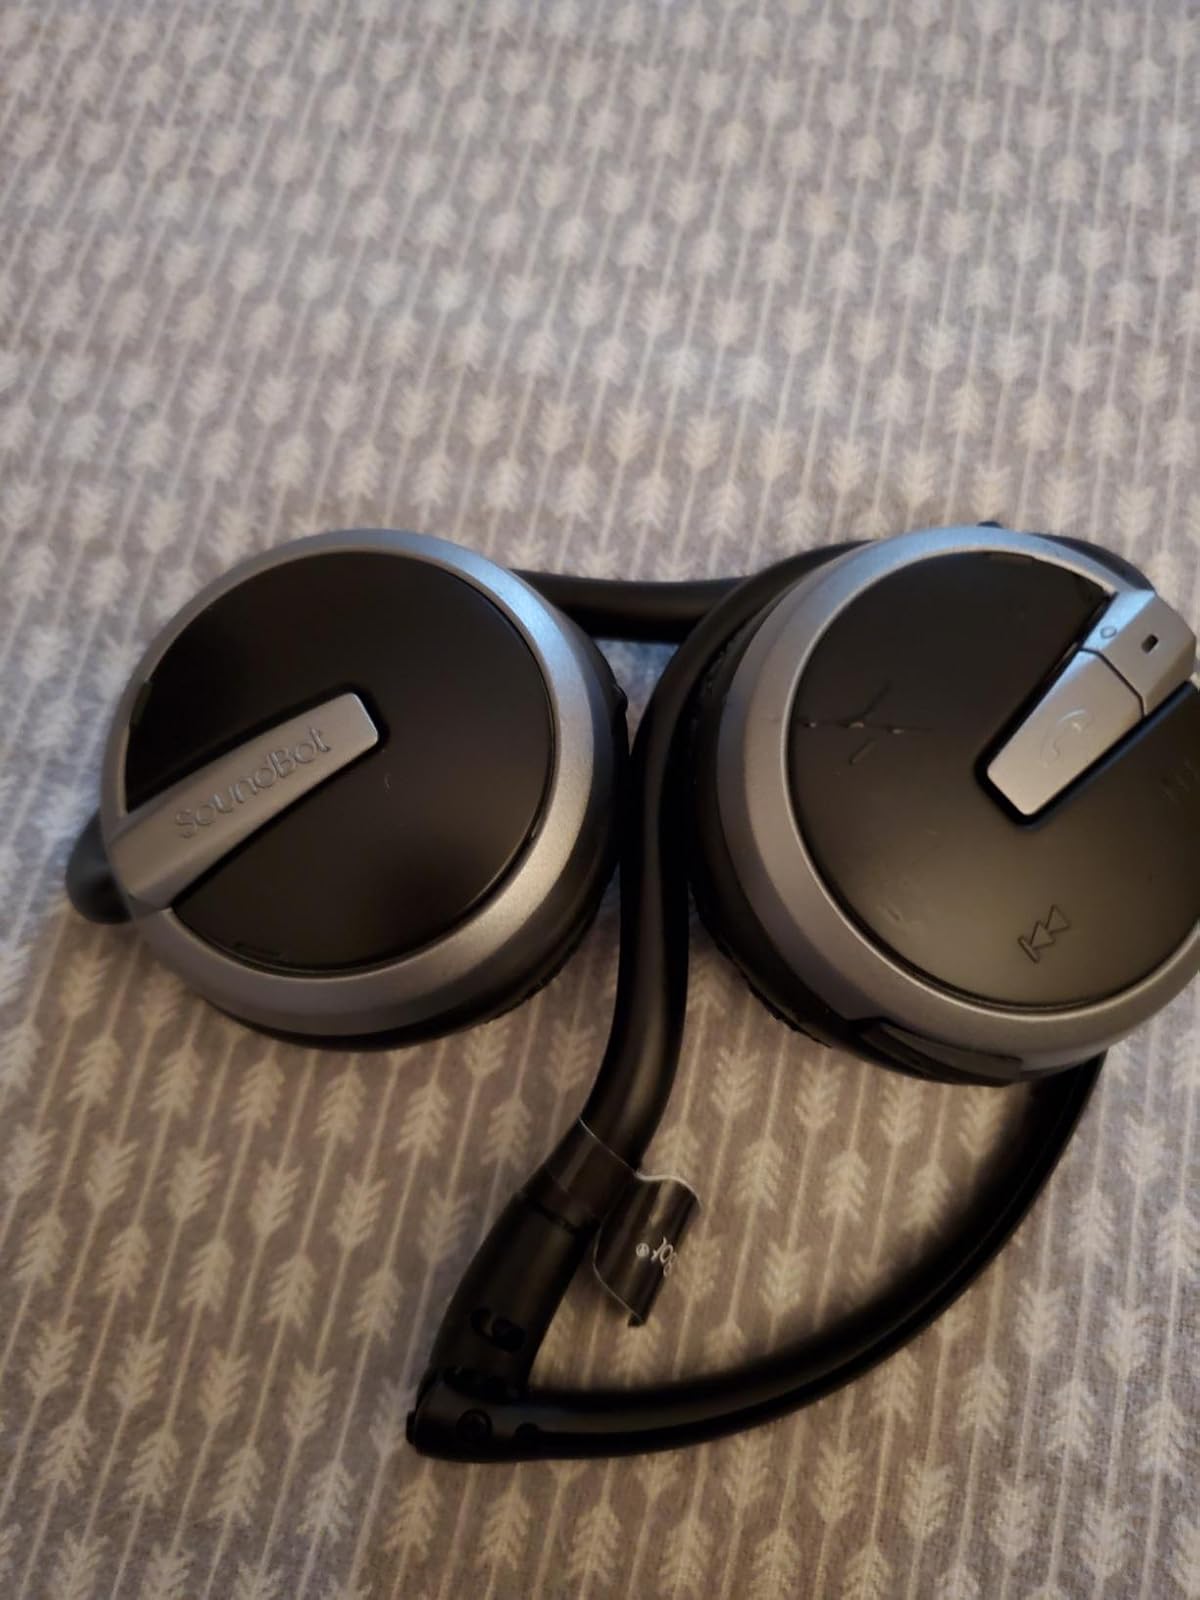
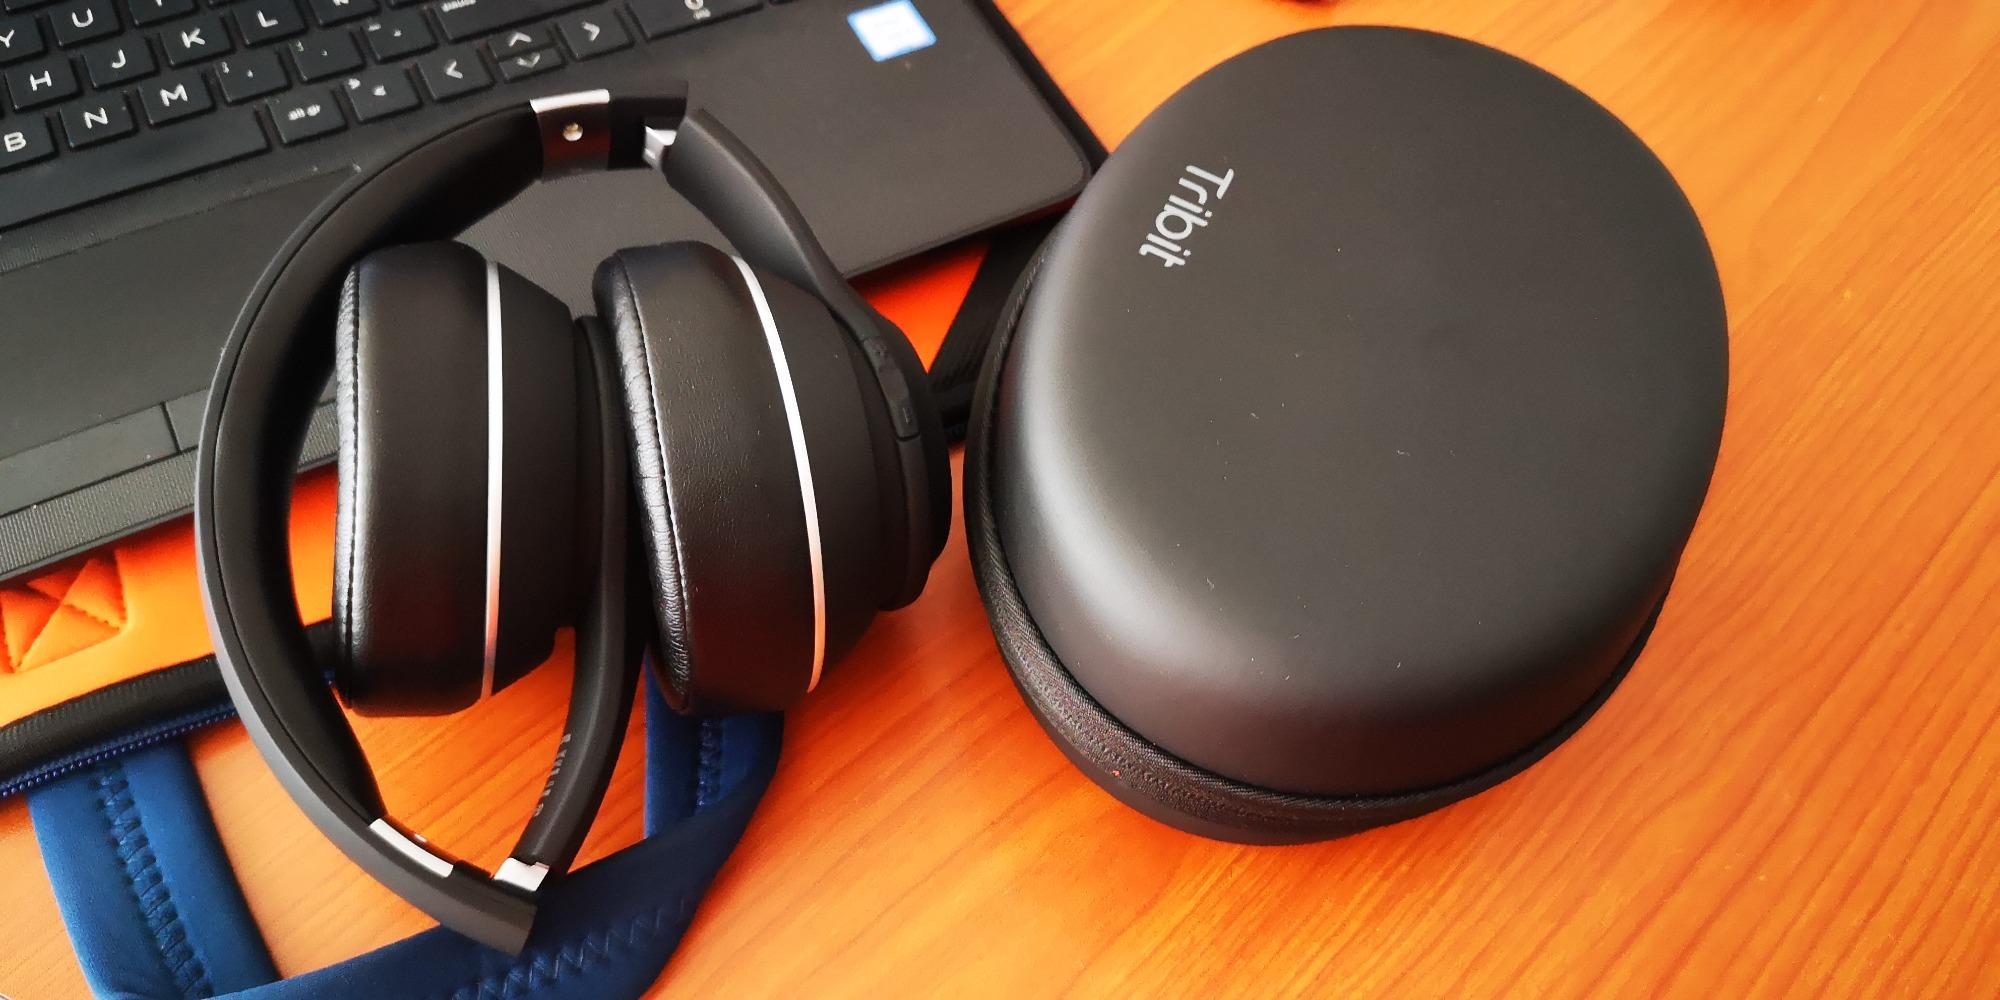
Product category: headphones
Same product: no